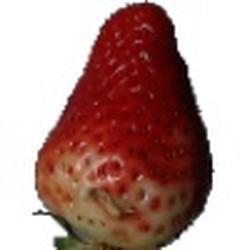
Label: Strawberry